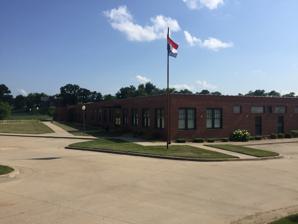
Building: International Shoe Company Building (West Plains, Missouri)
Country: United States of America
Year built: 1946
United States historic place International Shoe Company Building U.S. National Register of Historic Places Show map of Missouri Show map of the United States Location 665 Missouri Avenue, West Plains, Missouri Coordinates 36°44′05″N 91°51′31″W / 36.73472°N 91.85861°W / 36.73472; -91.85861 Area 3 acres (1.2 ha) Built 1946, 1952 Built by Burke, Arthur; Paris, Charles Architect Reinhardt, Herbert H. NRHP reference No. 11000783 Added to NRHP November 8, 2011 The International Shoe Company Building is a historic factory building located at 665 Missouri Avenue in West Plains , Howell County, Missouri .  The one-story building consists of two wings, one constructed in 1946 and another in 1952.  The 1946 wing contains 41,400 square feet; and the 1952 wing contains 20,736 square feet. The building was erected as a factory for the International Shoe Company . The factory closed in 1993. It was listed on the National Register of Historic Places in 2011. References